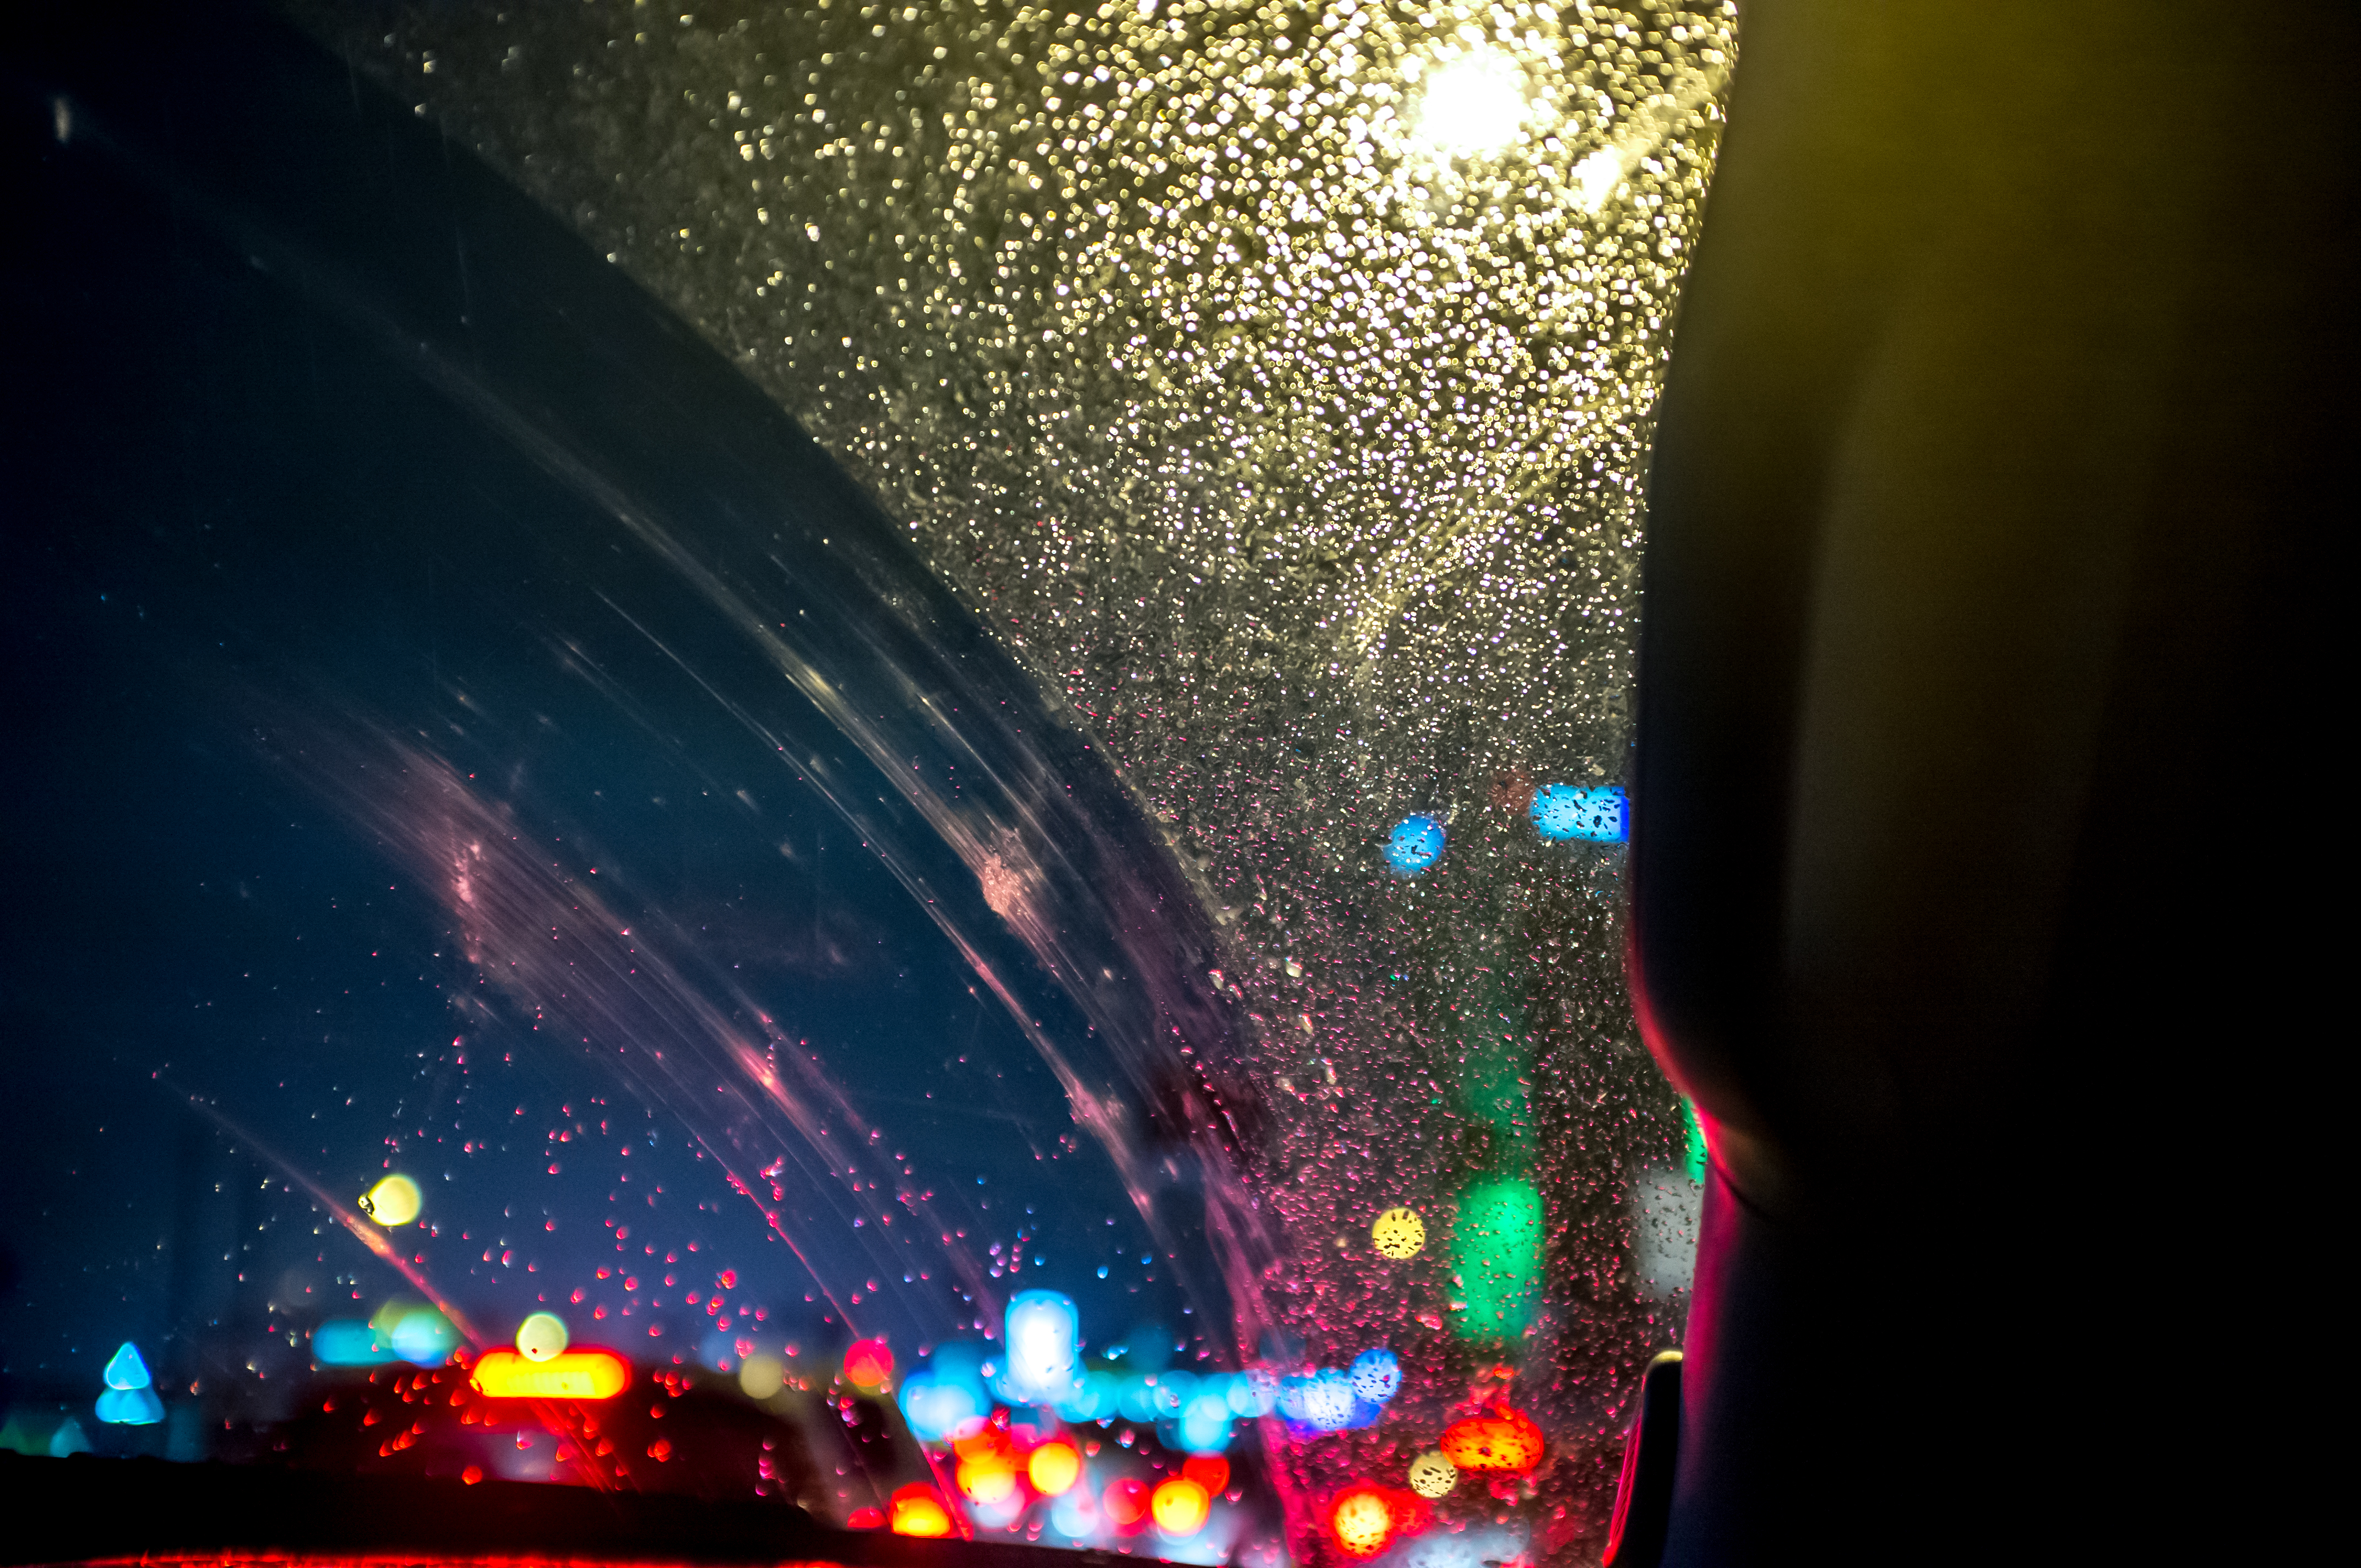
light, bokeh, white, night, photography, rain, photo, travel, fujifilm, reflection, red, color, glow, darkness, blue, black, art, raw, fuji, perfect, colorphotography, fujifilmfinepixx100, drizzle, atmosphere of earth